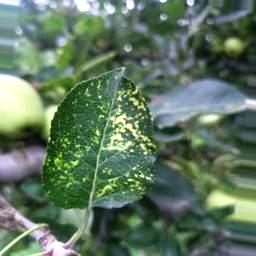
Label: Apple_Mosaic